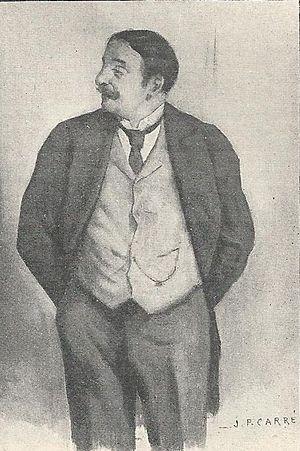
Illustration du ""Foyer"", comédie d'Octave Mirbeau, par J.-P. Carré. Éditions Arthème Fayard, collection «
Armand Biron est un personnage du Foyer, comédie de l’écrivain français Octave Mirbeau.